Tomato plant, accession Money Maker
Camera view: vertical (180 deg); turntable rotation: 330 degrees
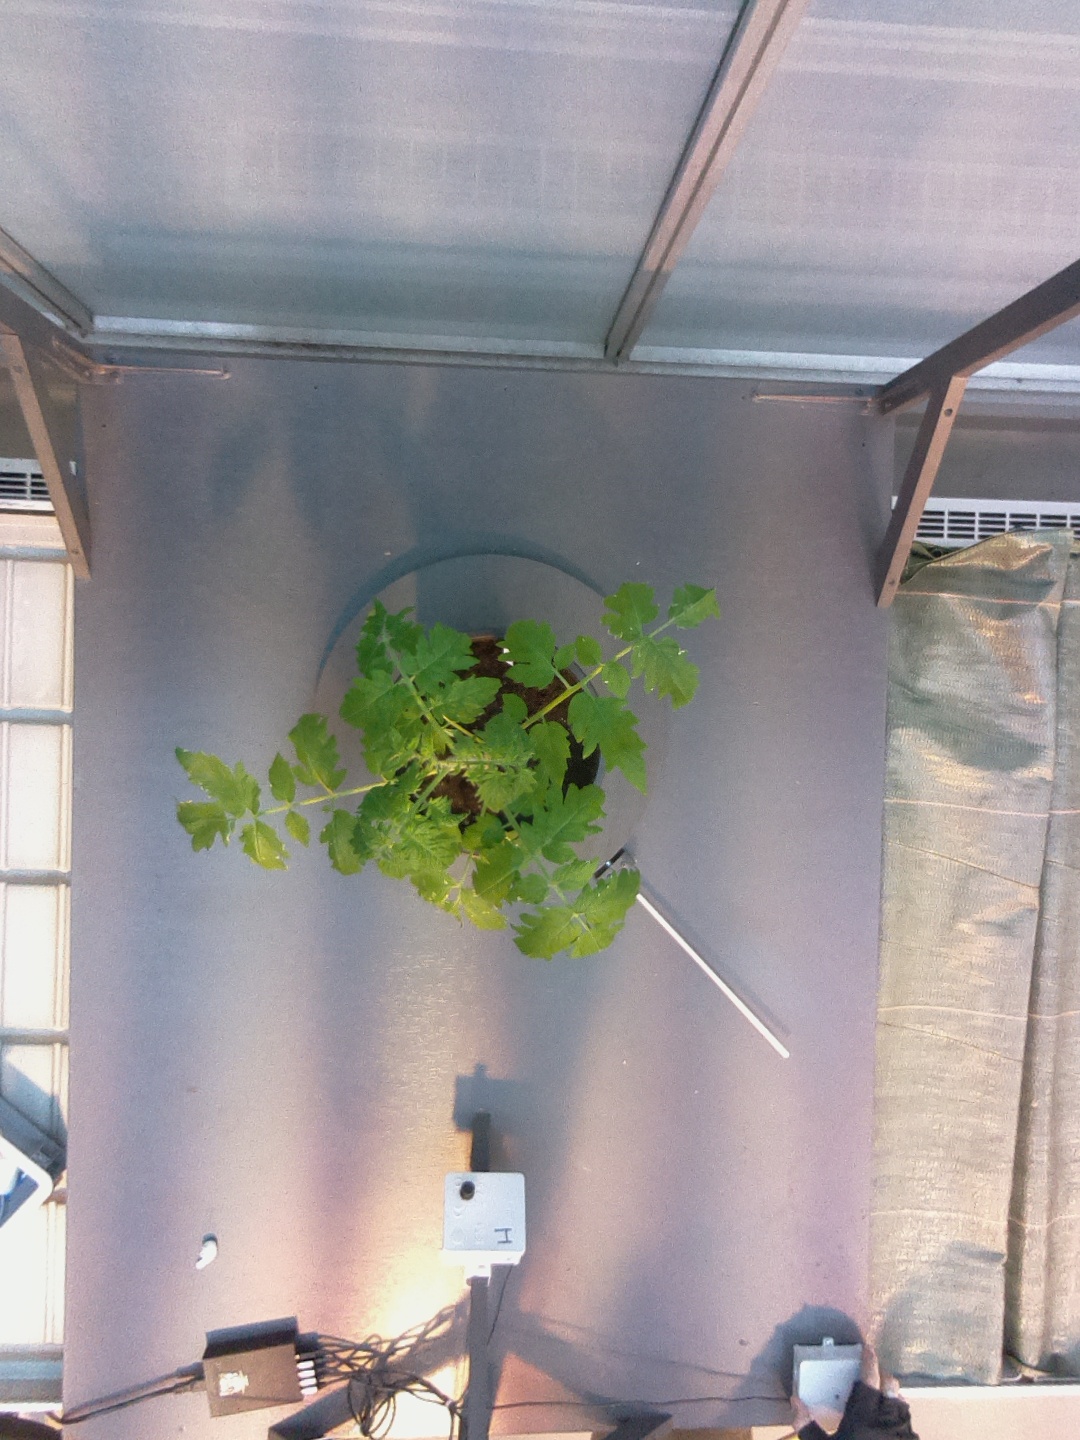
BBCH growth stage 14: 8 of true leaves visible